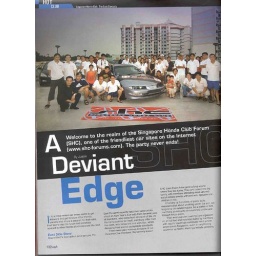
me too small to be seen. me in blue (right of photo) just beside the car